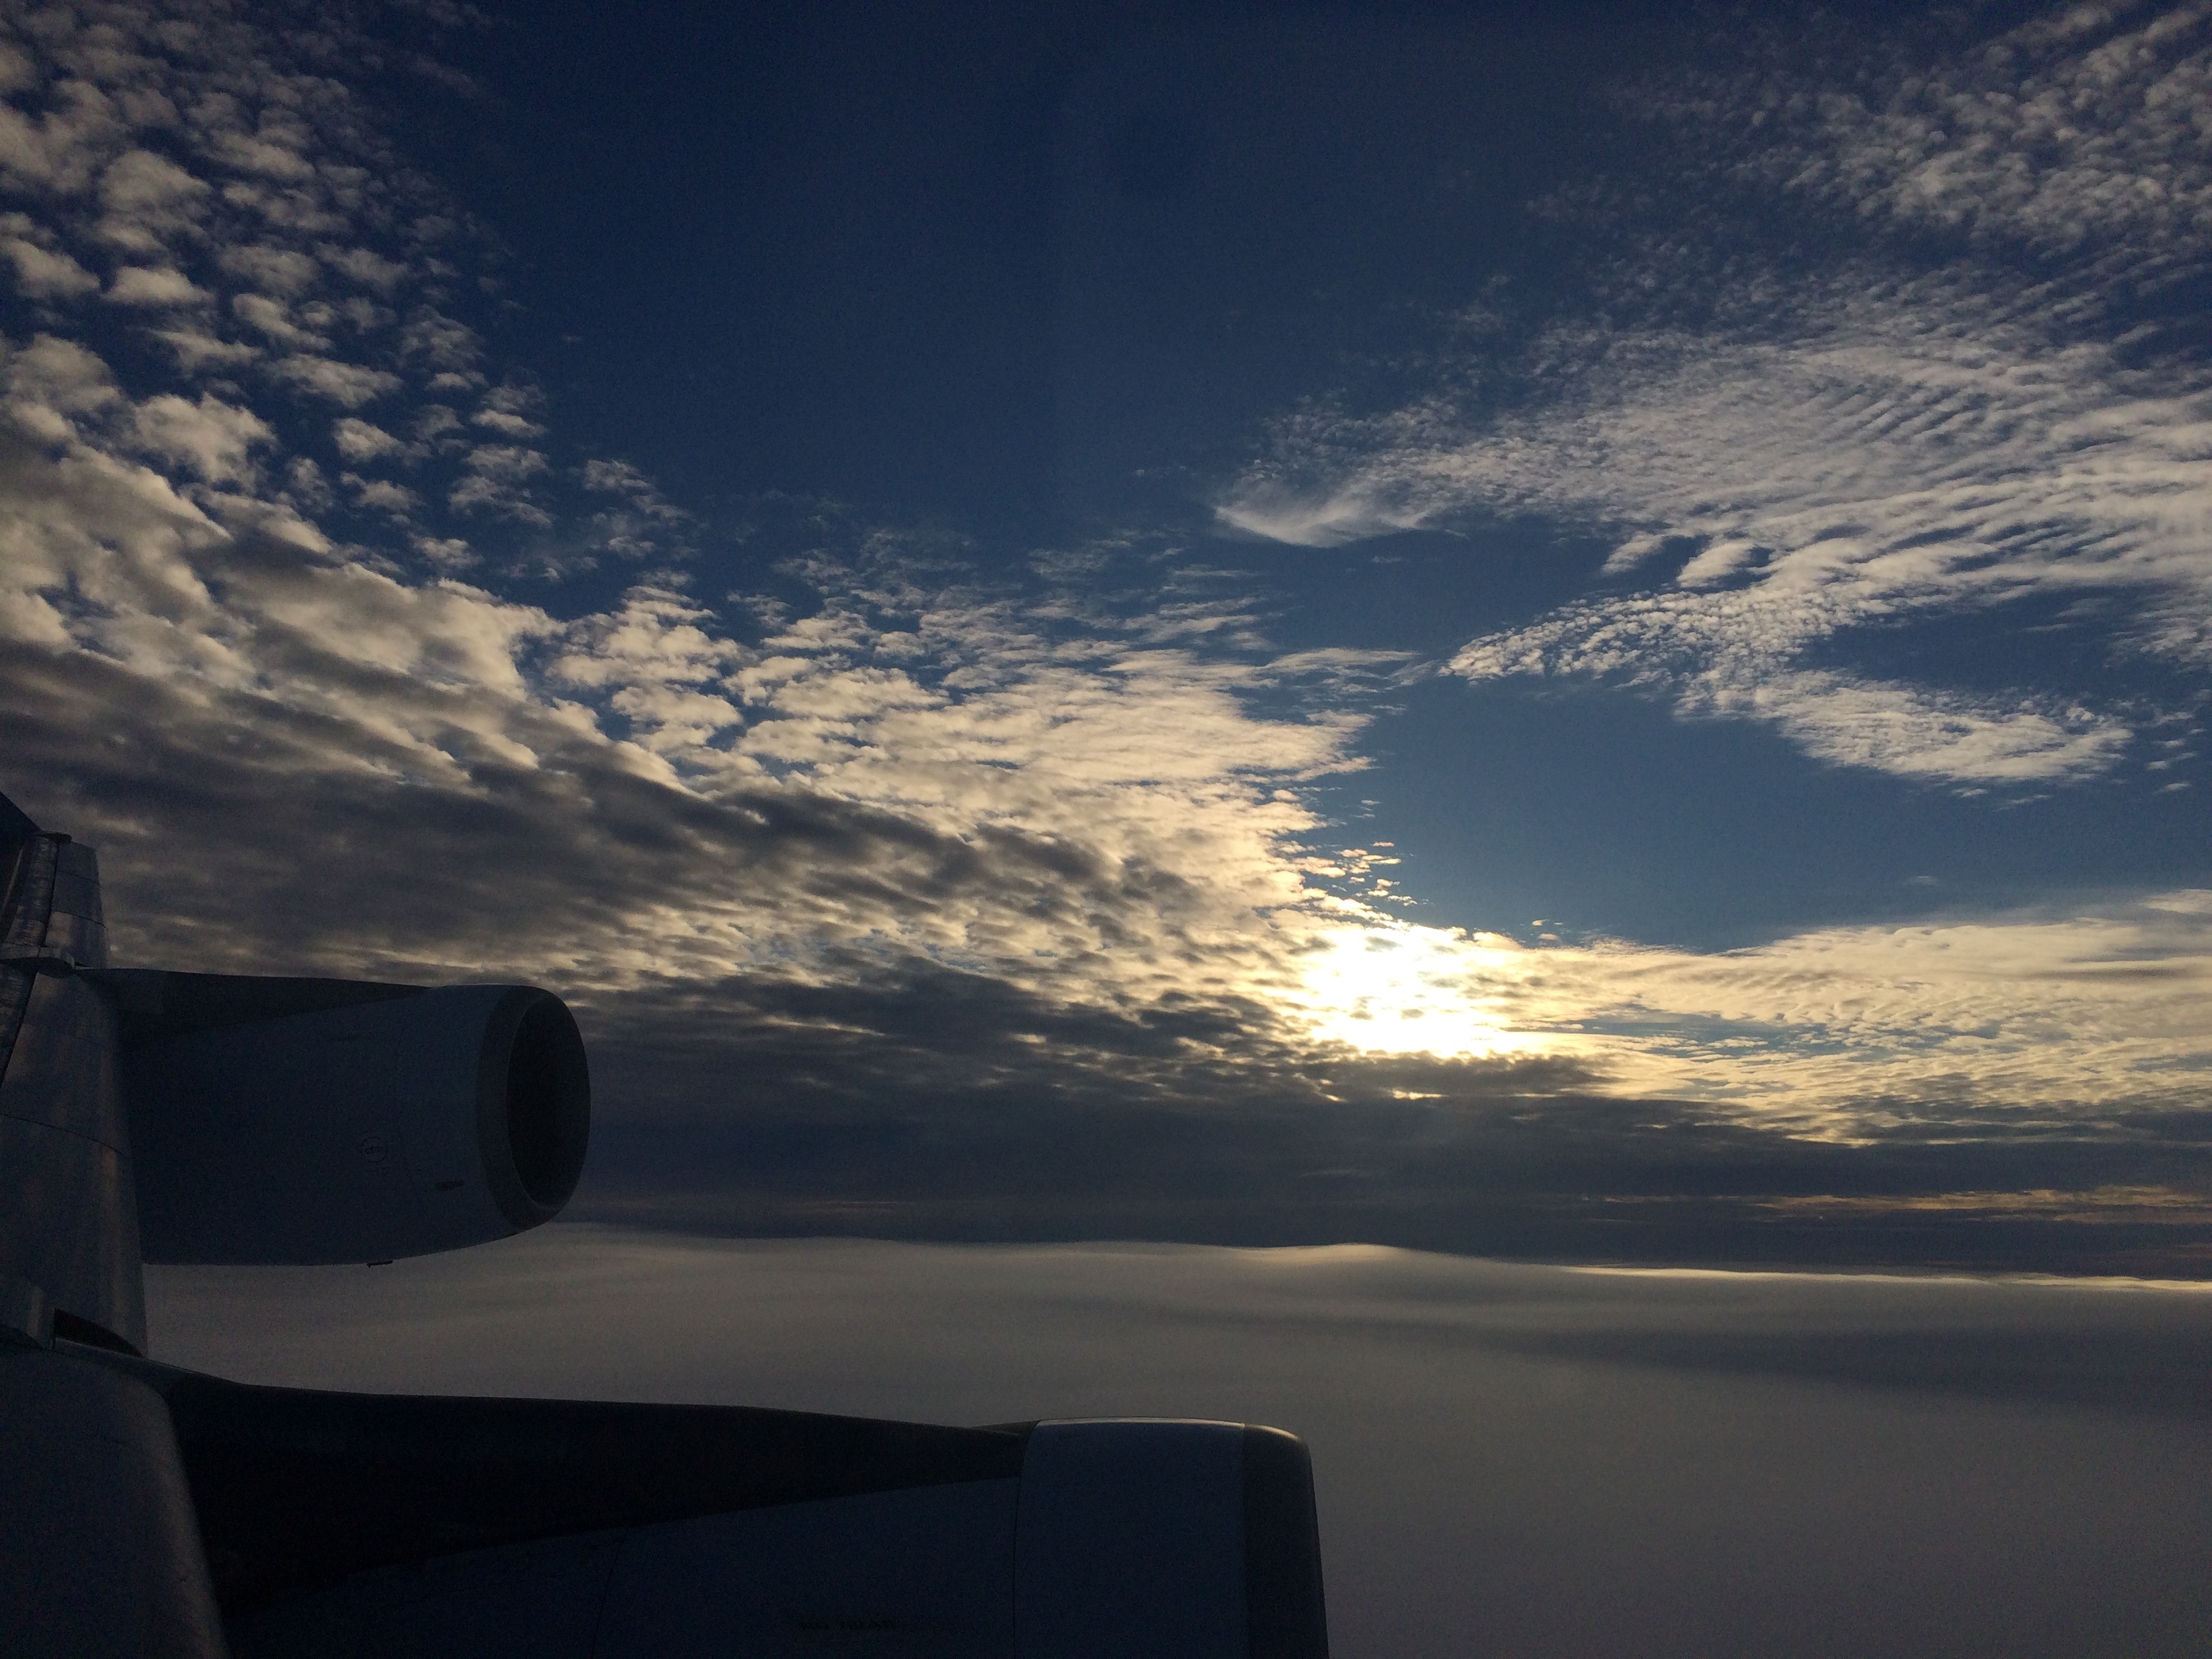
sea, ocean, horizon, light, cloud, sky, sun, sunrise, sunset, sunlight, morning, dawn, atmosphere, dusk, evening, reflection, meteorological phenomenon, atmosphere of earth